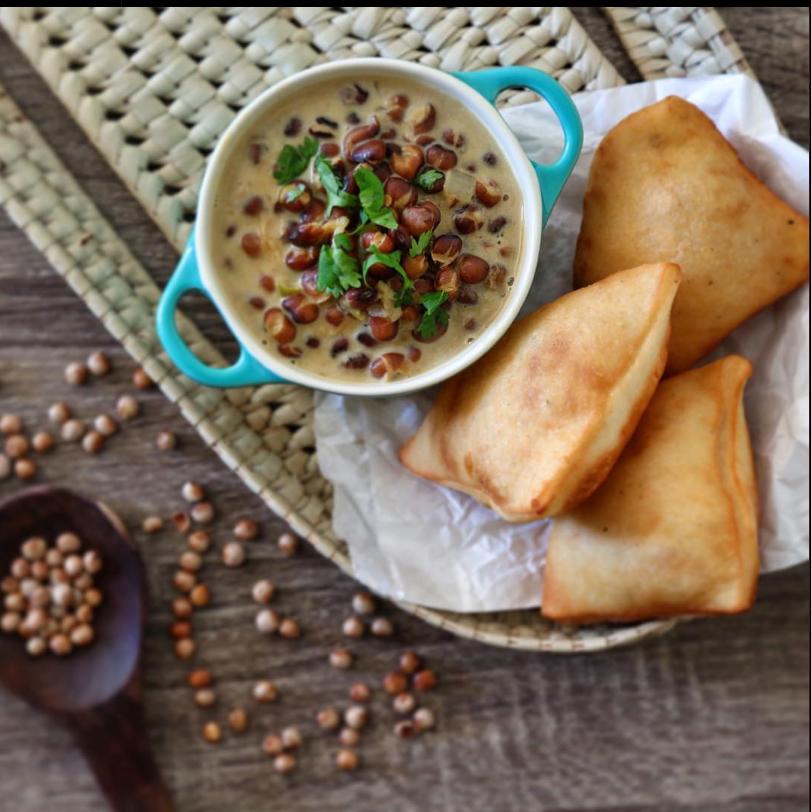
Kwenye meza ndani ya chombo kilichosukwa, kipo kikontena ambacho kimebeba maharagwe ya nazi, na mboga zimewekwa juu yake. Mahamri matatu ya rangi ya zambarau.